University of Maine

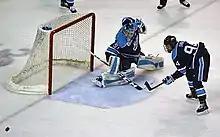
Maine Black Bears Division I men's ice hockey

The University of Maine offers more than 90 undergraduate major programs organized in five colleges: the College of Education and Human Development; the College of Engineering; the Honors College; the College of Liberal Arts and Sciences; and the College of Earth, Life, and Health Sciences. UMaine also is home to one of the nation's oldest honors programs, now called the Honors College. The Honors College offers academically qualified students an opportunity for intensive, interdisciplinary study. Students are invited to become part of the Honors College during the admissions review process. UMaine also offers a wide array of graduate programs, including more than seventy master's degree programs and thirty doctorate programs.